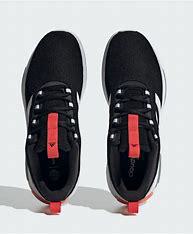
Brand: Adidas
Model: Racer TR23